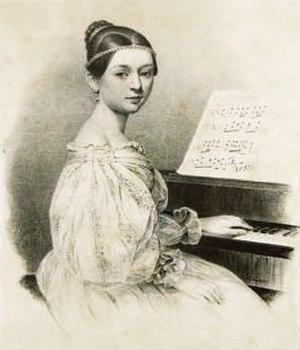
Clara Wieck, de son nom d'épouse Schumann, née à Leipzig le 13 septembre 1819 et morte le 20 mai 1896 à Francfort-sur-le-Main, est une pianiste et compositrice allemande. Elle est considérée comme l'une des plus grandes pianistes de l’époque romantique. Elle compose pour les concertos de piano et la musique de chambre. Elle fut aussi l’épouse du compositeur romantique Robert Schumann.
Le Concerto pour piano en la mineur, op. 7, est une œuvre pour piano et orchestre composée par Clara Wieck entre 1833 et 1835, avant son mariage avec Robert Schumann. Il a été créé le 9 novembre 1835 avec la compositrice au piano accompagnée par l'Orchestre du Gewandhaus de Leipzig sous la direction de Felix Mendelssohn.